Jimmie Rodgers

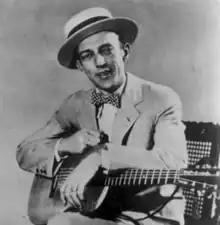
Black and white studio portrait of Jimmie Rodgers sitting on a chair looking at the camera. He wears a tan suit, a white shirt, a bow tie, and a boater hat. He holds a guitar to his right knee with his forearms with his right hand on top of the body and his left hand over the hole

At the height of this career, in 1929, Rodgers made approximately $75,000 in royalties. After the Wall Street Crash that year, while his records continued to sell, his royalties dropped to approximately $60,000. "Waiting for a Train" continued to be popular, as the themes depicted in the song became commonplace in the lives of unemployed Americans during the Great Depression. Through a number of field recording sessionsmade as his schedule and tour allowed itRodgers increased his catalog. By November 1929, he had filmed "The Singing Brakeman" at the RCA Victor studios in Camden. Continuing his tour, in late February 1930, Rodgers collapsed again during a stop in Carthage, Mississippi. After he suffered a hemorrhage, Rodgers followed his doctor's advice and canceled his third appearance at the local movie house. Despite his condition, Rodgers then joined a four-month tour with daily appearances on "Swain's Hollywood Follies". Rodgers and his musical troupe performed a total of 70 shows. With few of his recordings left to be released, Rodgers headed to Los Angeles to produce new material in June–July 1930. The sessions produced, among other numbers, "Blue Yodel no. 8, Mule Skinner Blues" and "Blue Yodel No. 9 (Standin' on the Corner)" featuring Louis Armstrong. Rodgers commissioned Ray Hall, at the time a prisoner at the Texas State Penitentiary, to help him write the song "T.B. Blues" after McWilliams refused to help. Rodgers recorded and released the composition in 1931.